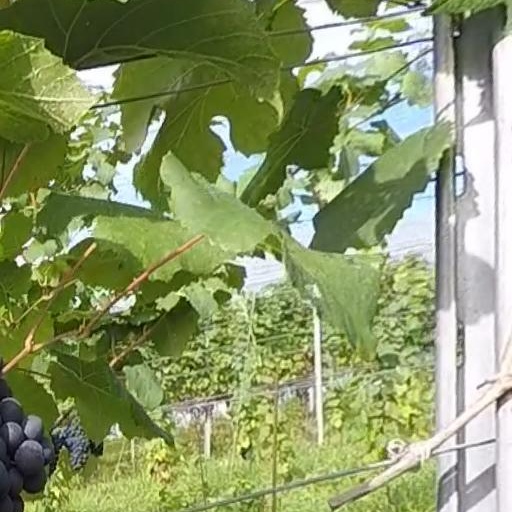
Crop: grape